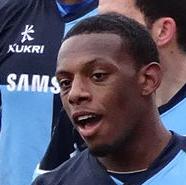
Age: 19